Locking differential

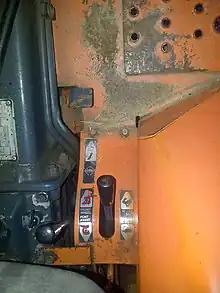
The foot pedal controlling the locking differential on a Kubota B6200. Stepping down on this pedal locks the rear differential. The left lever engages the front axle, and the right one enables selection between high and low speed gearing.

Automatic lockers lock and unlock automatically with no direct input from the driver. Some automatic locking differential designs ensure that engine power is always transmitted to both wheels, regardless of traction conditions, and will "unlock" only when one wheel is required to spin faster than the other during cornering. These would be more correctly termed automatic unlocking differentials, because their at-rest position is locked. They will never allow either wheel to spin slower than the differential carrier or axle as a whole, but will permit a wheel to be over-driven faster than the carrier speed. The most common example of this type would be the Detroit Locker, made by Eaton Corporation, also known as the Detroit No-Spin, which replaces the entire differential carrier assembly. Others, sometimes referred to as lunchbox lockers, use the stock differential carrier and replace only the internal spider gears and shafts with interlocking plates. Both types of automatic lockers will allow for a degree of differential wheel speed while turning corners in conditions of equal traction, but will otherwise lock both axle shafts together when traction conditions demand it.